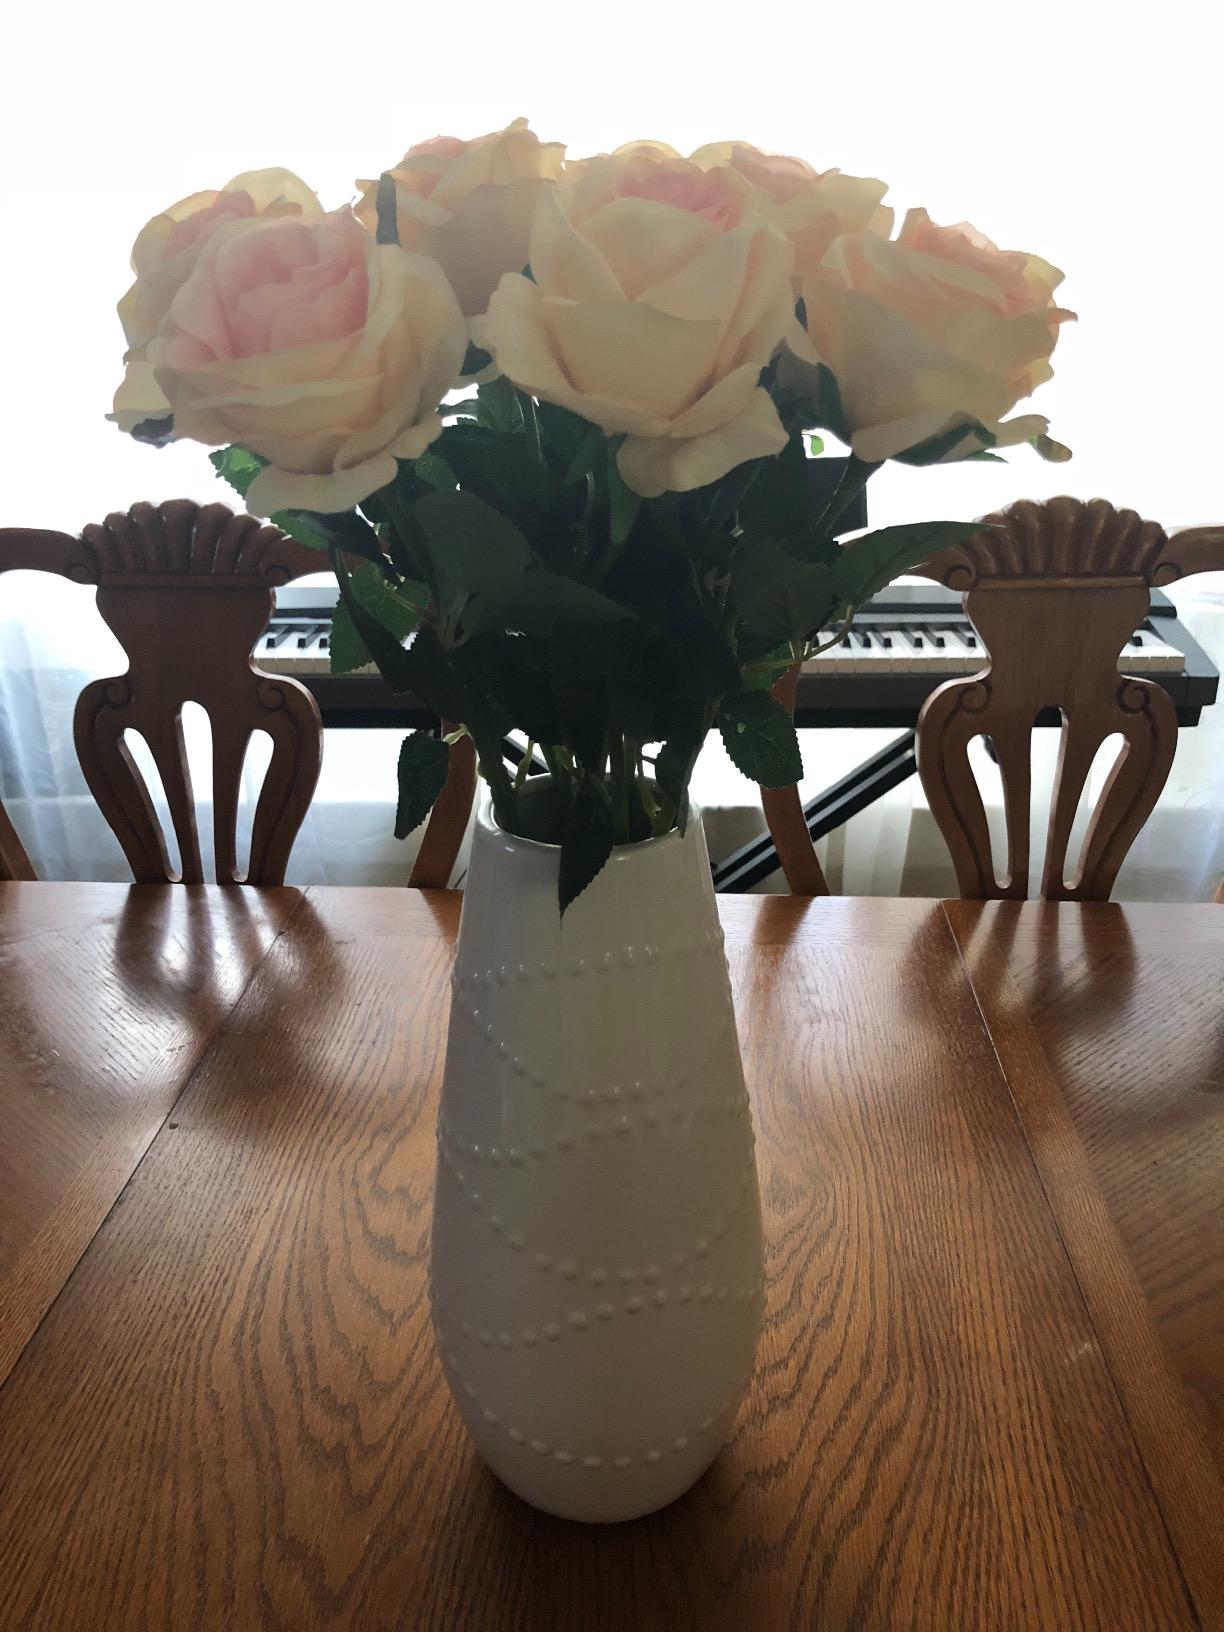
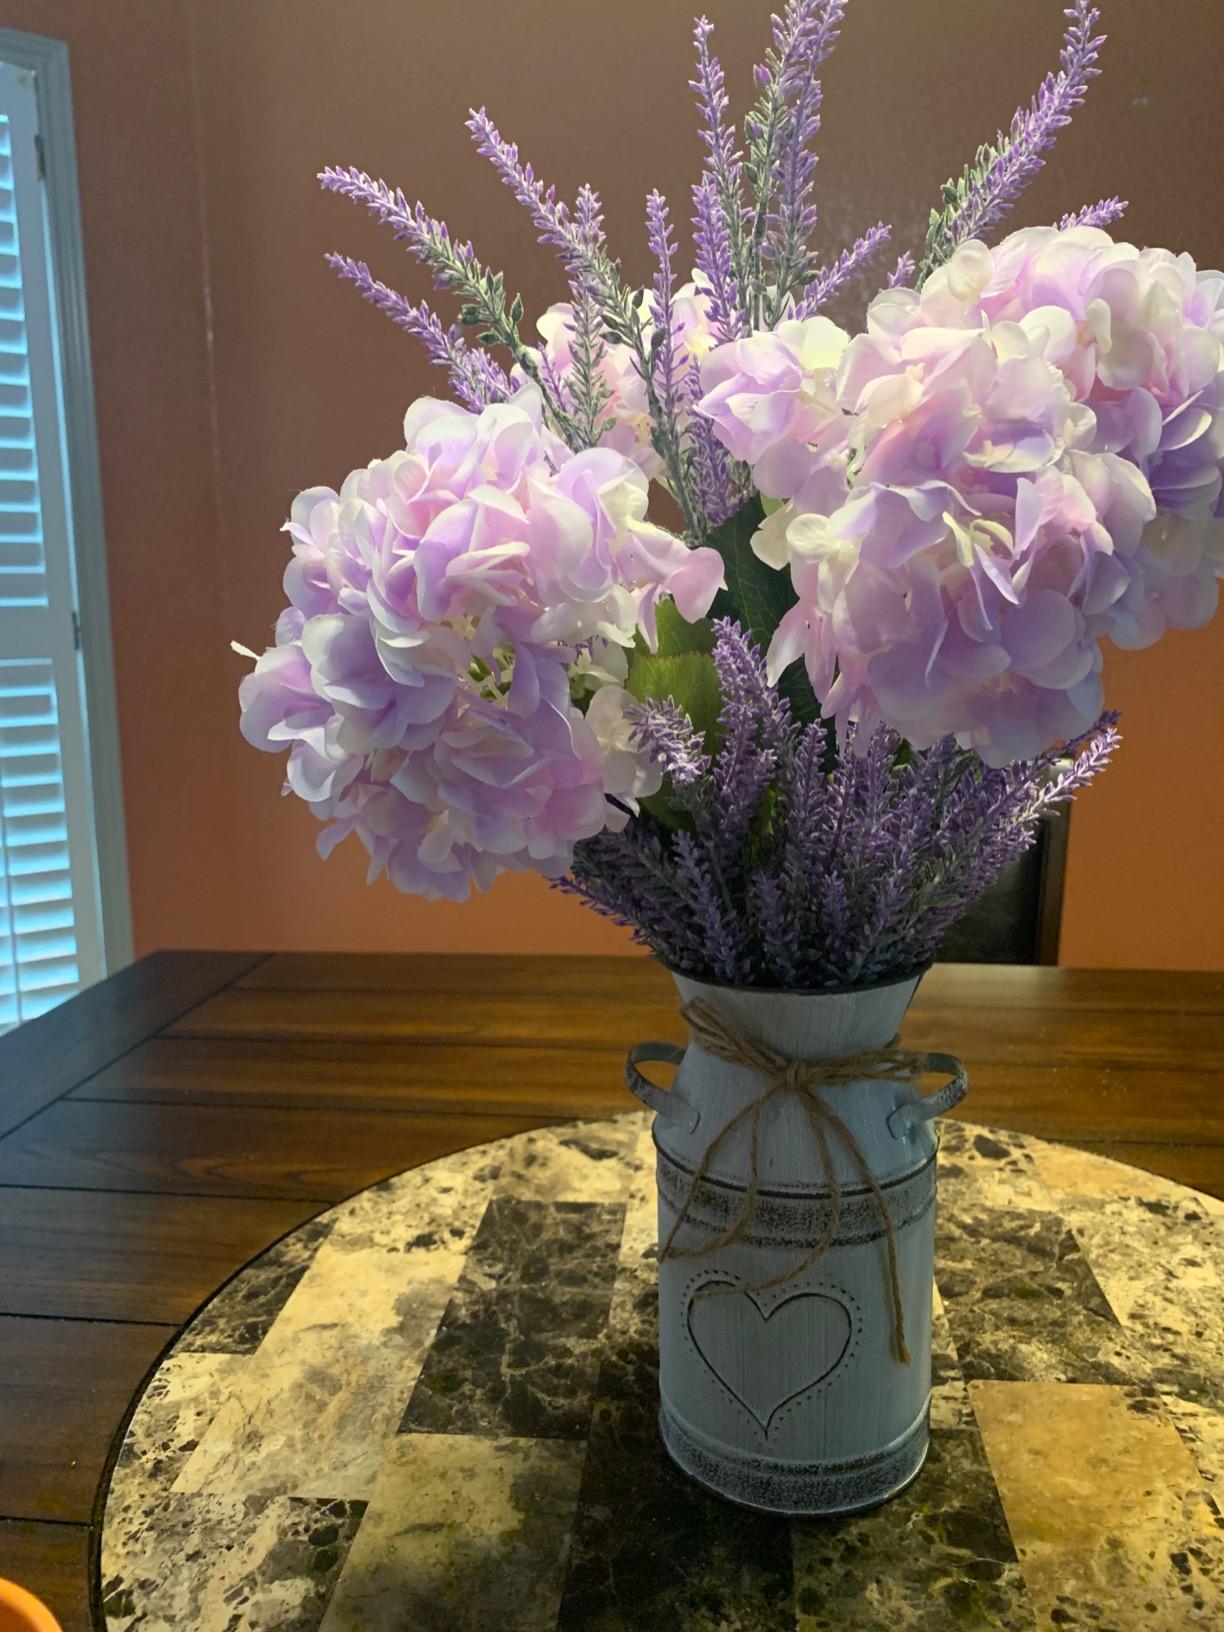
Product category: vase
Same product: no